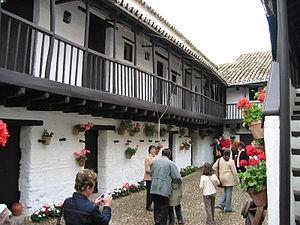
La Posada del Potro, actuel siège du Centro Flamenco Fosforito, est une cour de Cordoue située place du Potro. Logement typique du XVᵉ siècle, elle a conservé cette fonction jusqu'en 1972.
La place du Potro est une des places les plus célèbres de la ville de Cordoue, située dans le quartier de San Francisco-Ribera.